Old South Church

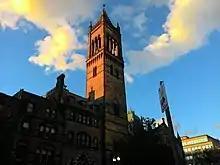
The Old South Church at dusk, August 2015

In the early 1950s, possibly influenced by the minimalism of the International Style, a second renovation of the Sanctuary took place. The mid-20th-century renovation largely ignored the architectural history of the church. Louis Comfort Tiffany's paint and stenciling was obscured by a coat of light gray paint, and the purple Tiffany glass installed over the stained glass was removed. The oculus of the cupola was closed up. In some ways the removal of decoration recalled the congregation's Puritan roots.